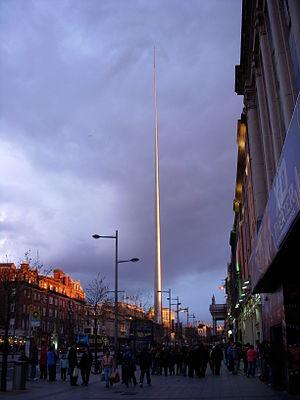
Le Spire de Dublin, officiellement baptisé Monument of Light, est une sculpture en forme d'aiguille haute de cent vingt mètres dont l'extrémité est illuminée. Sa construction s'est achevée le 21 janvier 2003 sur O'Connell Street à Dublin en Irlande. Elle se situe à l'emplacement de l'ancienne colonne Nelson détruite en 1966.